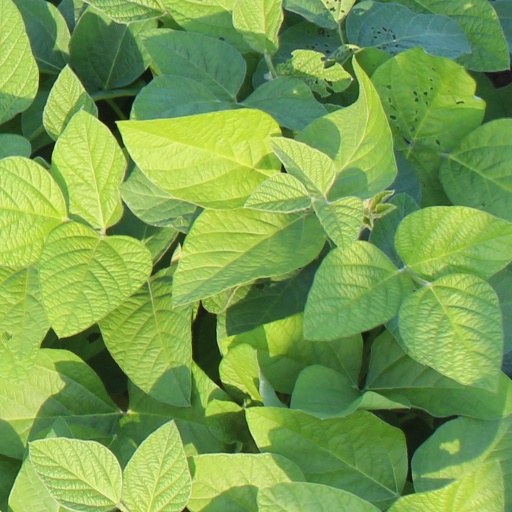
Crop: soybean